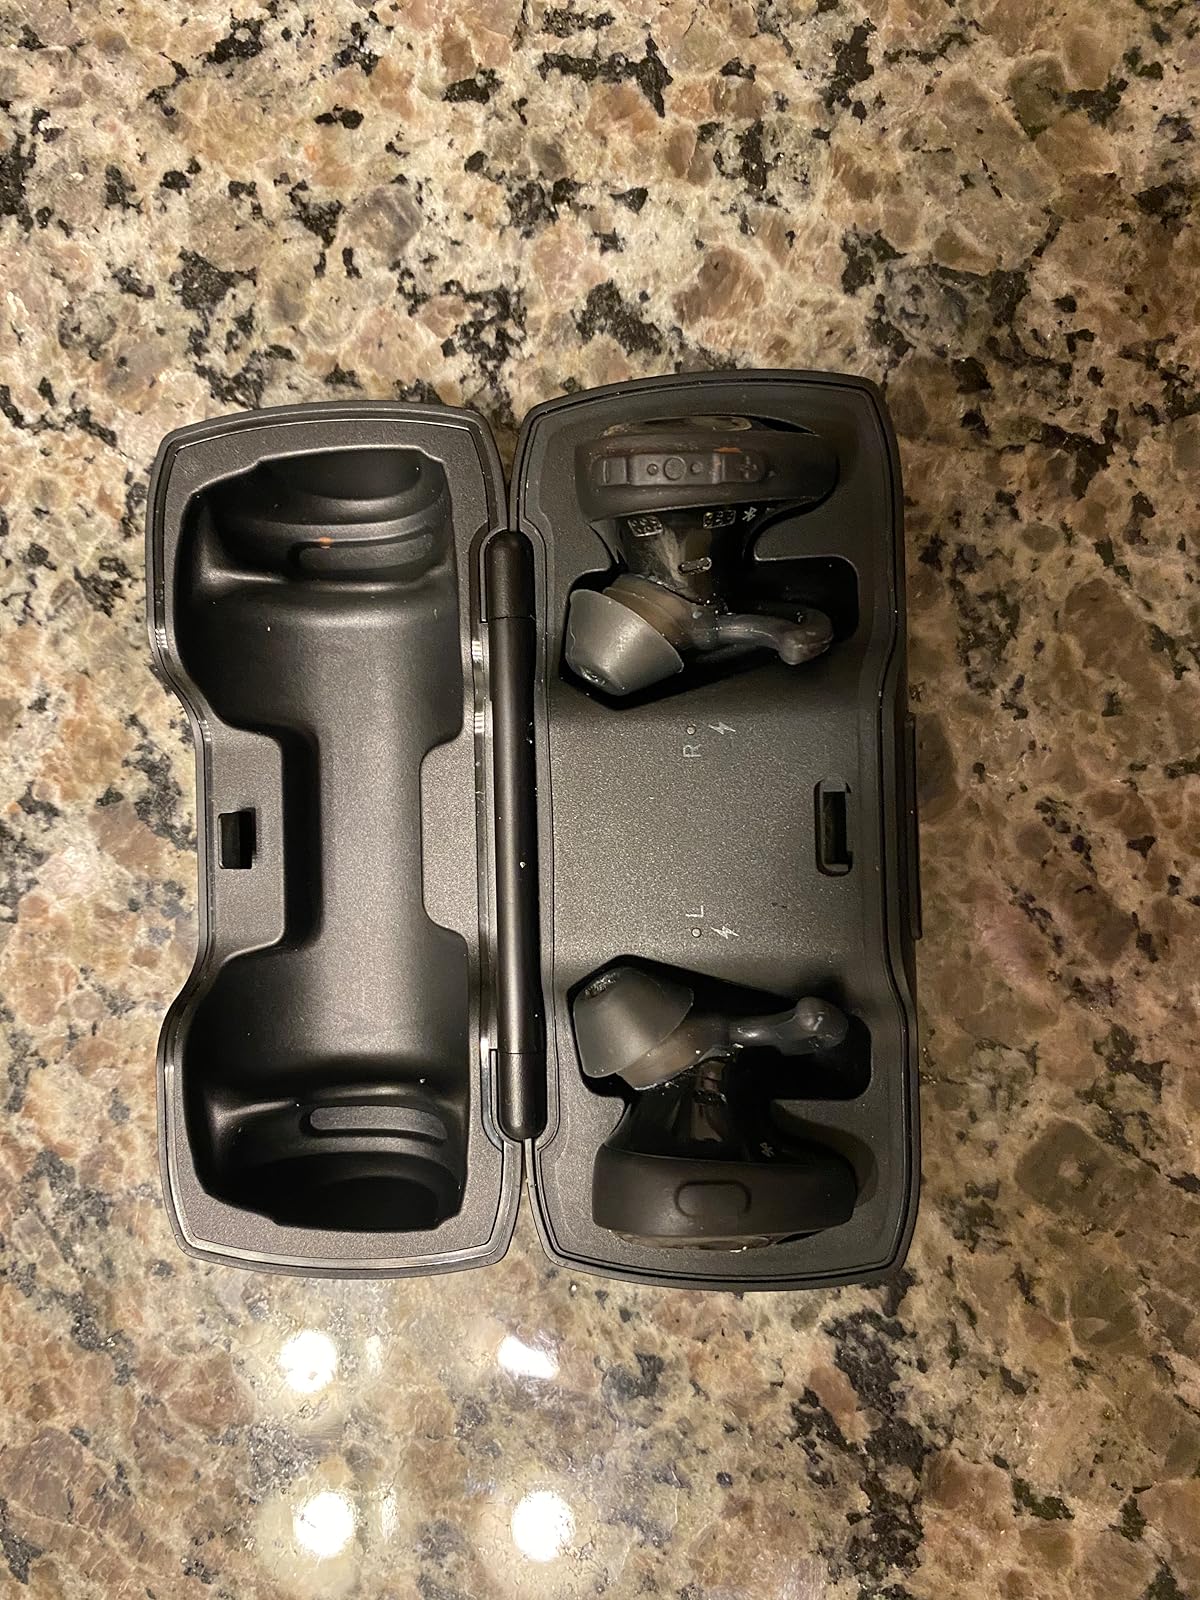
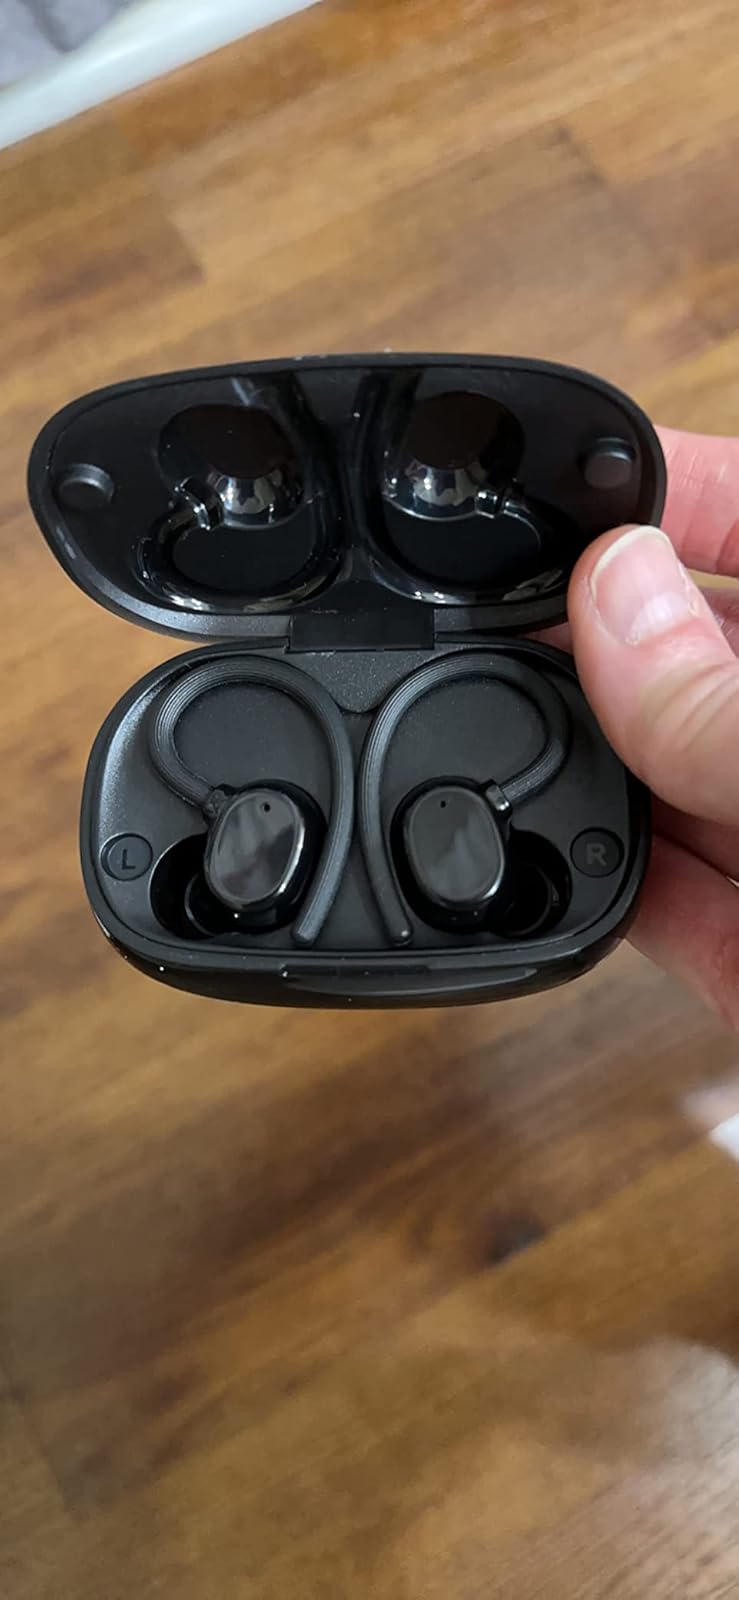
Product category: earbuds
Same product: no